Richard Quain (Irish physician)

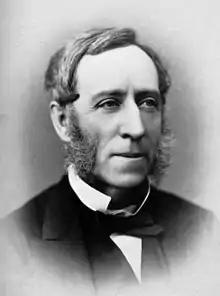
Sir Richard Quain in 1881

Sir Richard Quain, 1st Baronet, (30 October 1816 – 13 March 1898) was an Irish physician.